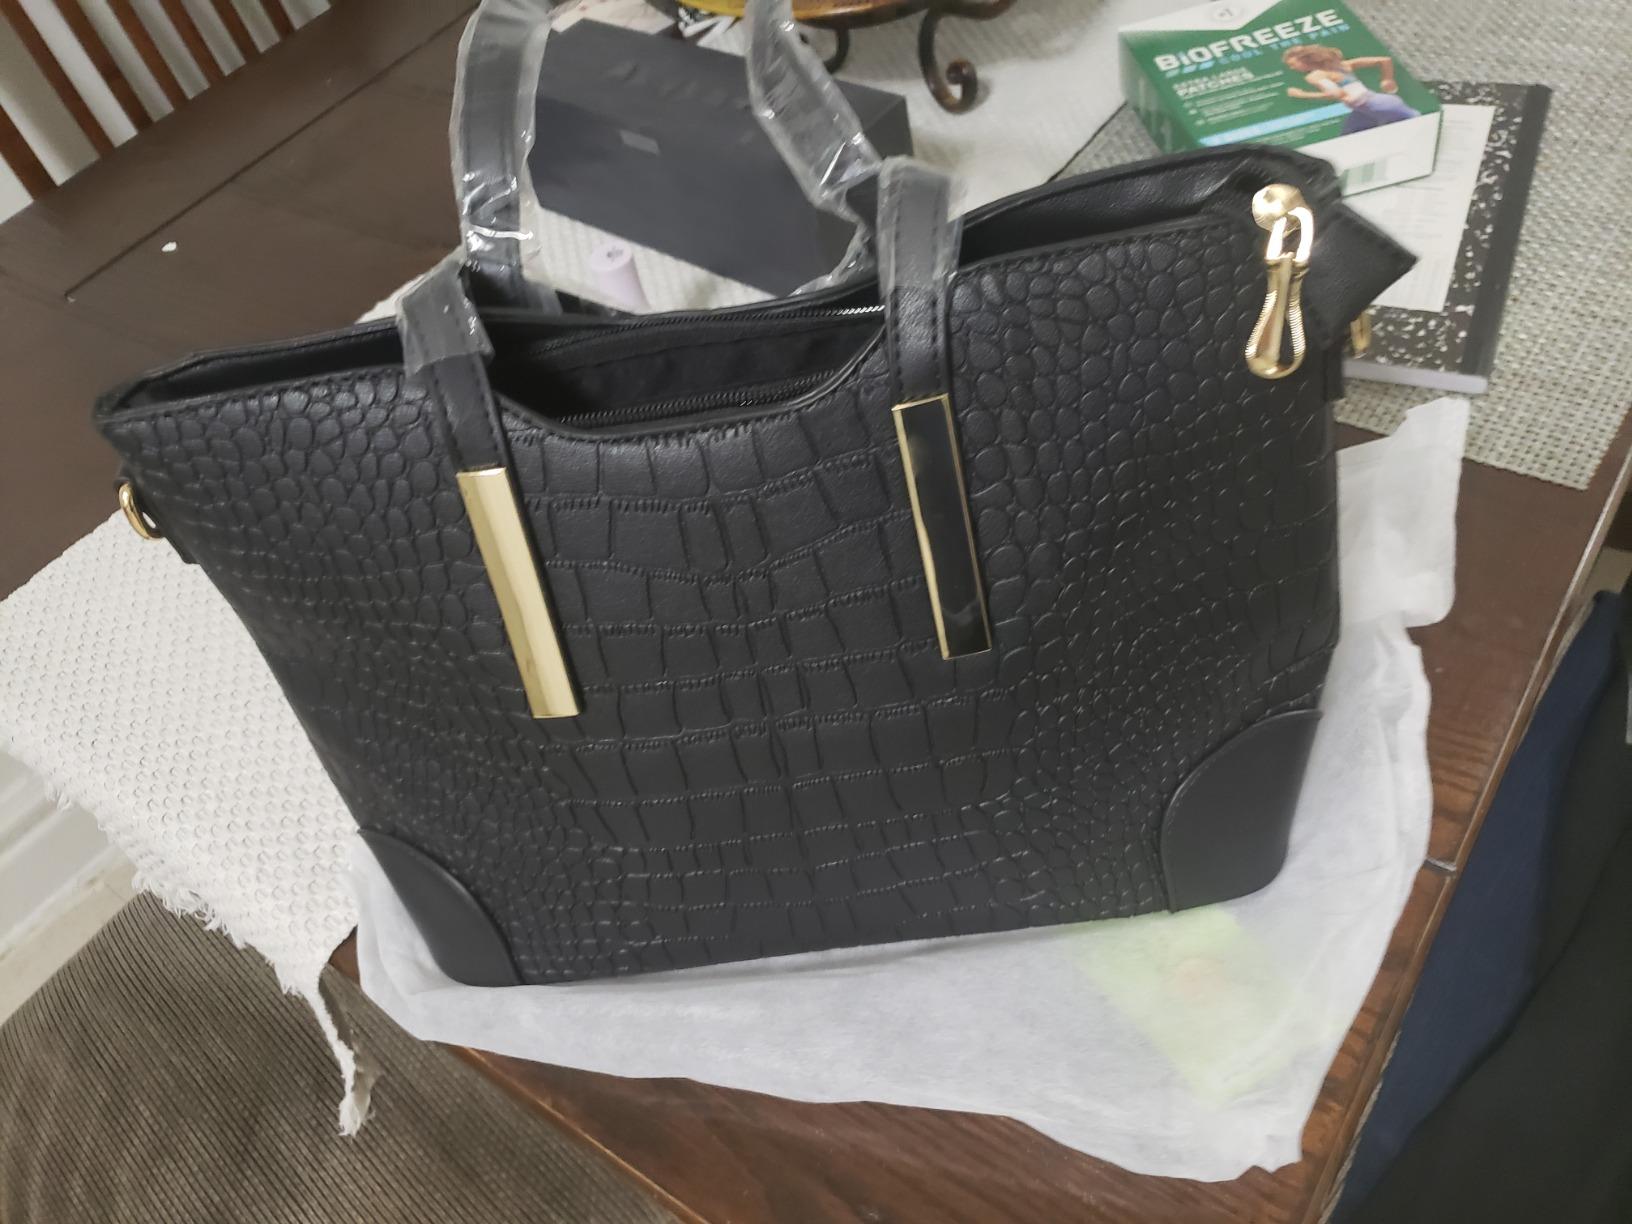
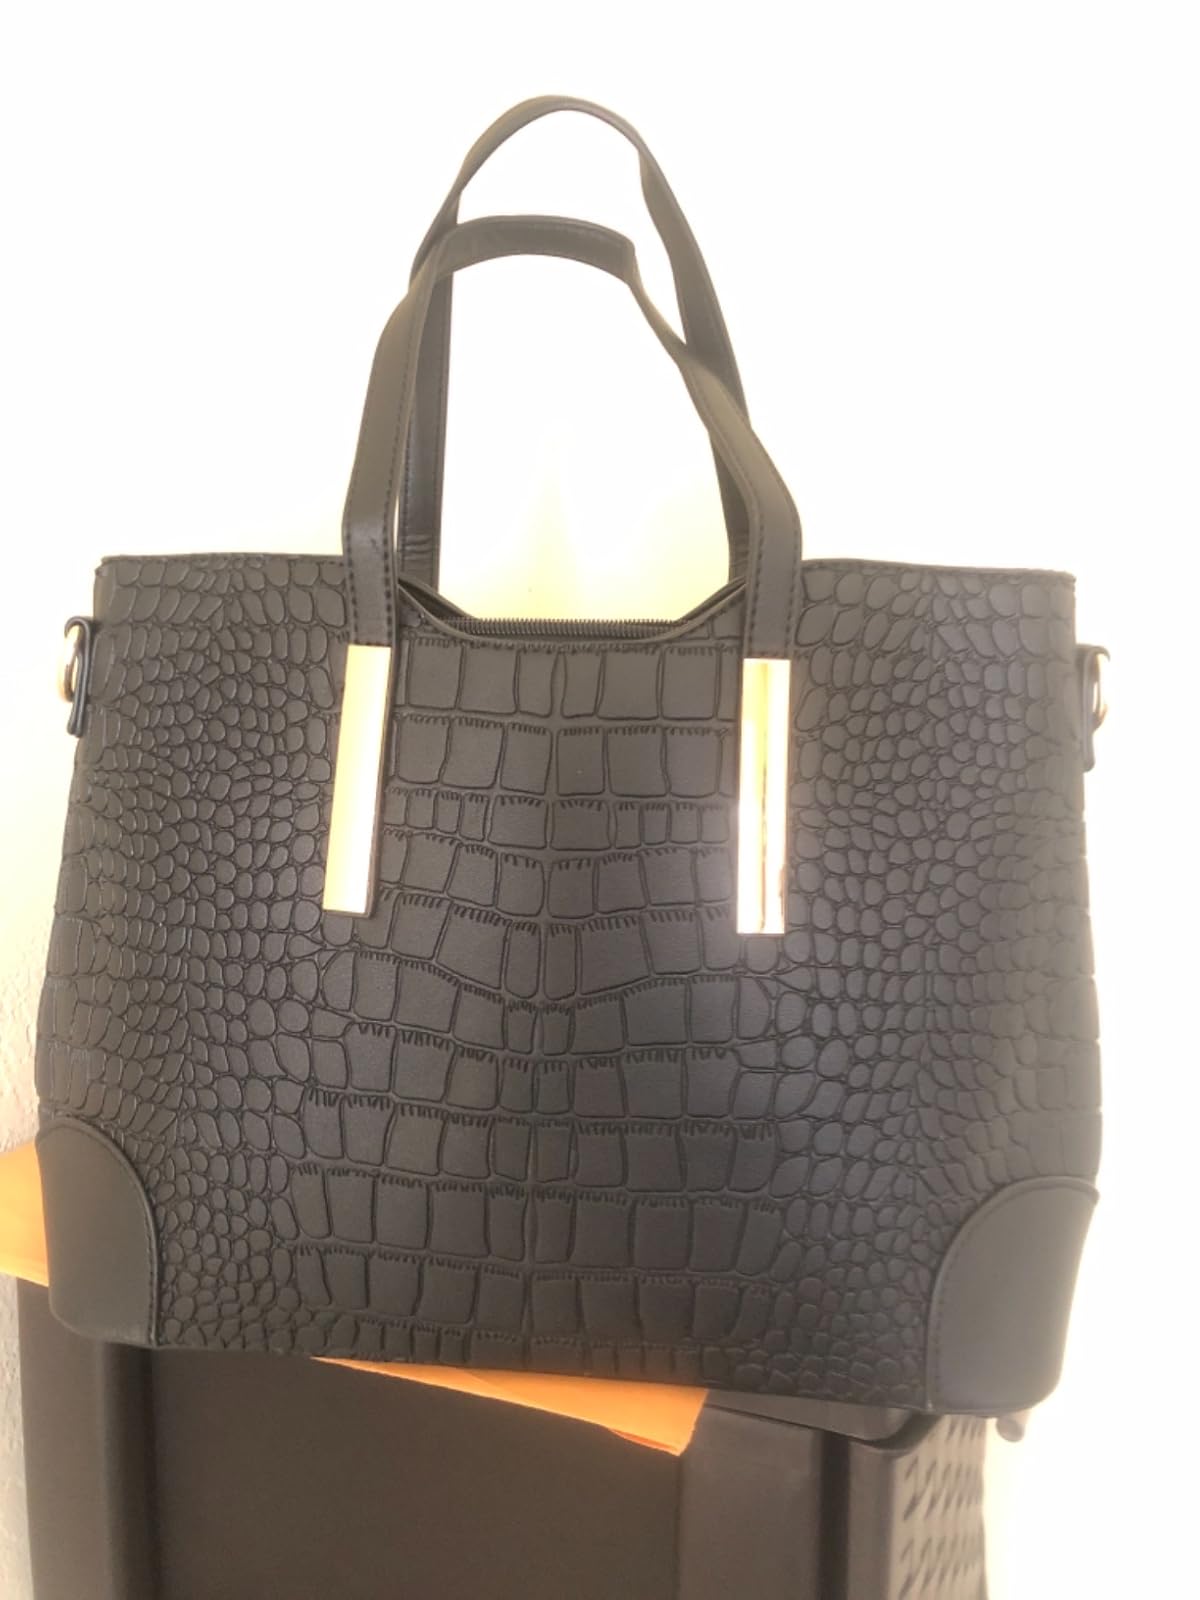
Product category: accessories_handbag
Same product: yes